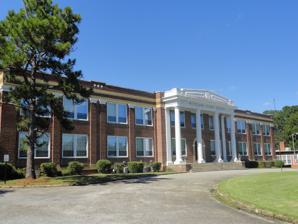
Building: Woodland-Olney School
Country: United States of America
Year built: 1929
School in Woodland, North Carolina United States historic place Woodland-Olney School U.S. National Register of Historic Places Show map of North Carolina Show map of the United States Location Main St., E of jct. of Magnolia and Main Sts., Woodland, North Carolina Coordinates 36°19′40″N 77°13′8″W / 36.32778°N 77.21889°W / 36.32778; -77.21889 Area 2 acres (0.81 ha) Built 1928 ( 1928 ) -1929 Built by Timberlake, E.S. Architect Flanagan, Eric Architectural style Classical Revival NRHP reference No. 97001222 Added to NRHP October 8, 1997 Woodland-Olney School is a historic school building located at Woodland , Northampton County, North Carolina .  It was built in 1928–1929, and is a two-story, 11 bay, U-shaped, Classical Revival style brick building.  It has a one-story auditorium, flat roof, and two-story three bay portico , pilasters , and decorative yellow brick horizontal bands. It operated as a public school until 1992. It was listed on the National Register of Historic Places in 1997. References